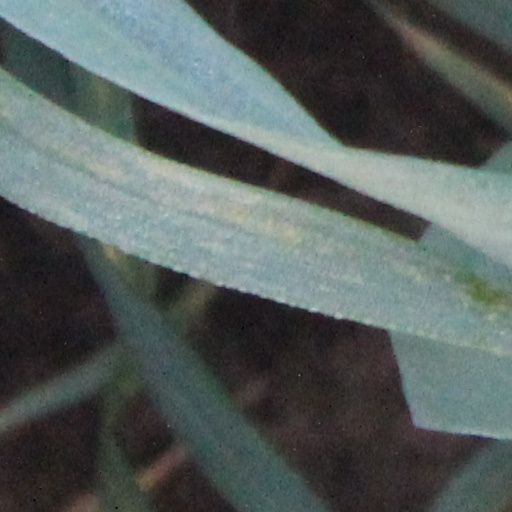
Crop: wheat